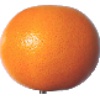
Label: Grapefruit Pink 1